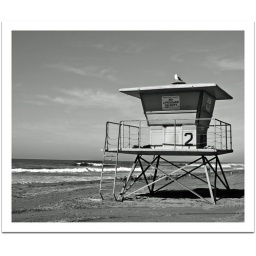
It was gorgeous at the beach in Oceanside yesterday .... the warm sand felt so good on bare feet. ;))